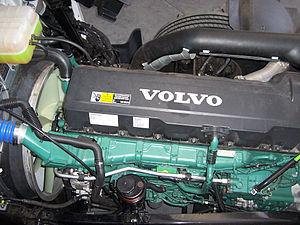
Le Volvo D12 est un moteur à explosion à 6 cylindres en ligne, de type Diesel 4 temps et d'une cylindrée de 12 100 cm³, créé par le constructeur suédois Volvo.
Le Volvo FH est un véhicule du type poids lourd, produit par le constructeur suédois AB Volvo.